Zhansaya Abdumalik

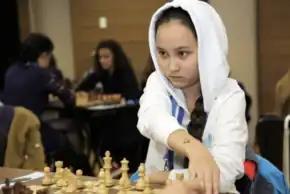
Abdumalik at the 2015 World Junior Championships, where she won a bronze medal

Abdumalik satisfied her first two requirements for the IM title in 2015, securing her first IM norm at the Reykjavik Open, which in turn also helped her reach the 2400 rating threshold needed for the title. During the tournament, she defeated two Icelandic GMs, Henrik Danielsen and Héðinn Steingrímsson, and won six games in total as part of a 6½/10 overall score. Towards the end of the year, Abdumalik scored 9½/13 for the second time in three years at the World Junior Championships, which were held in Khanty-Mansiysk in Russia. With this performance, she won the bronze medal, having tied with silver medallist Alina Bivol and finishing a ½ point behind the winner Nataliya Buksa. Although she lost two games, including one to Bivol, she was the only player to defeat Buksa.